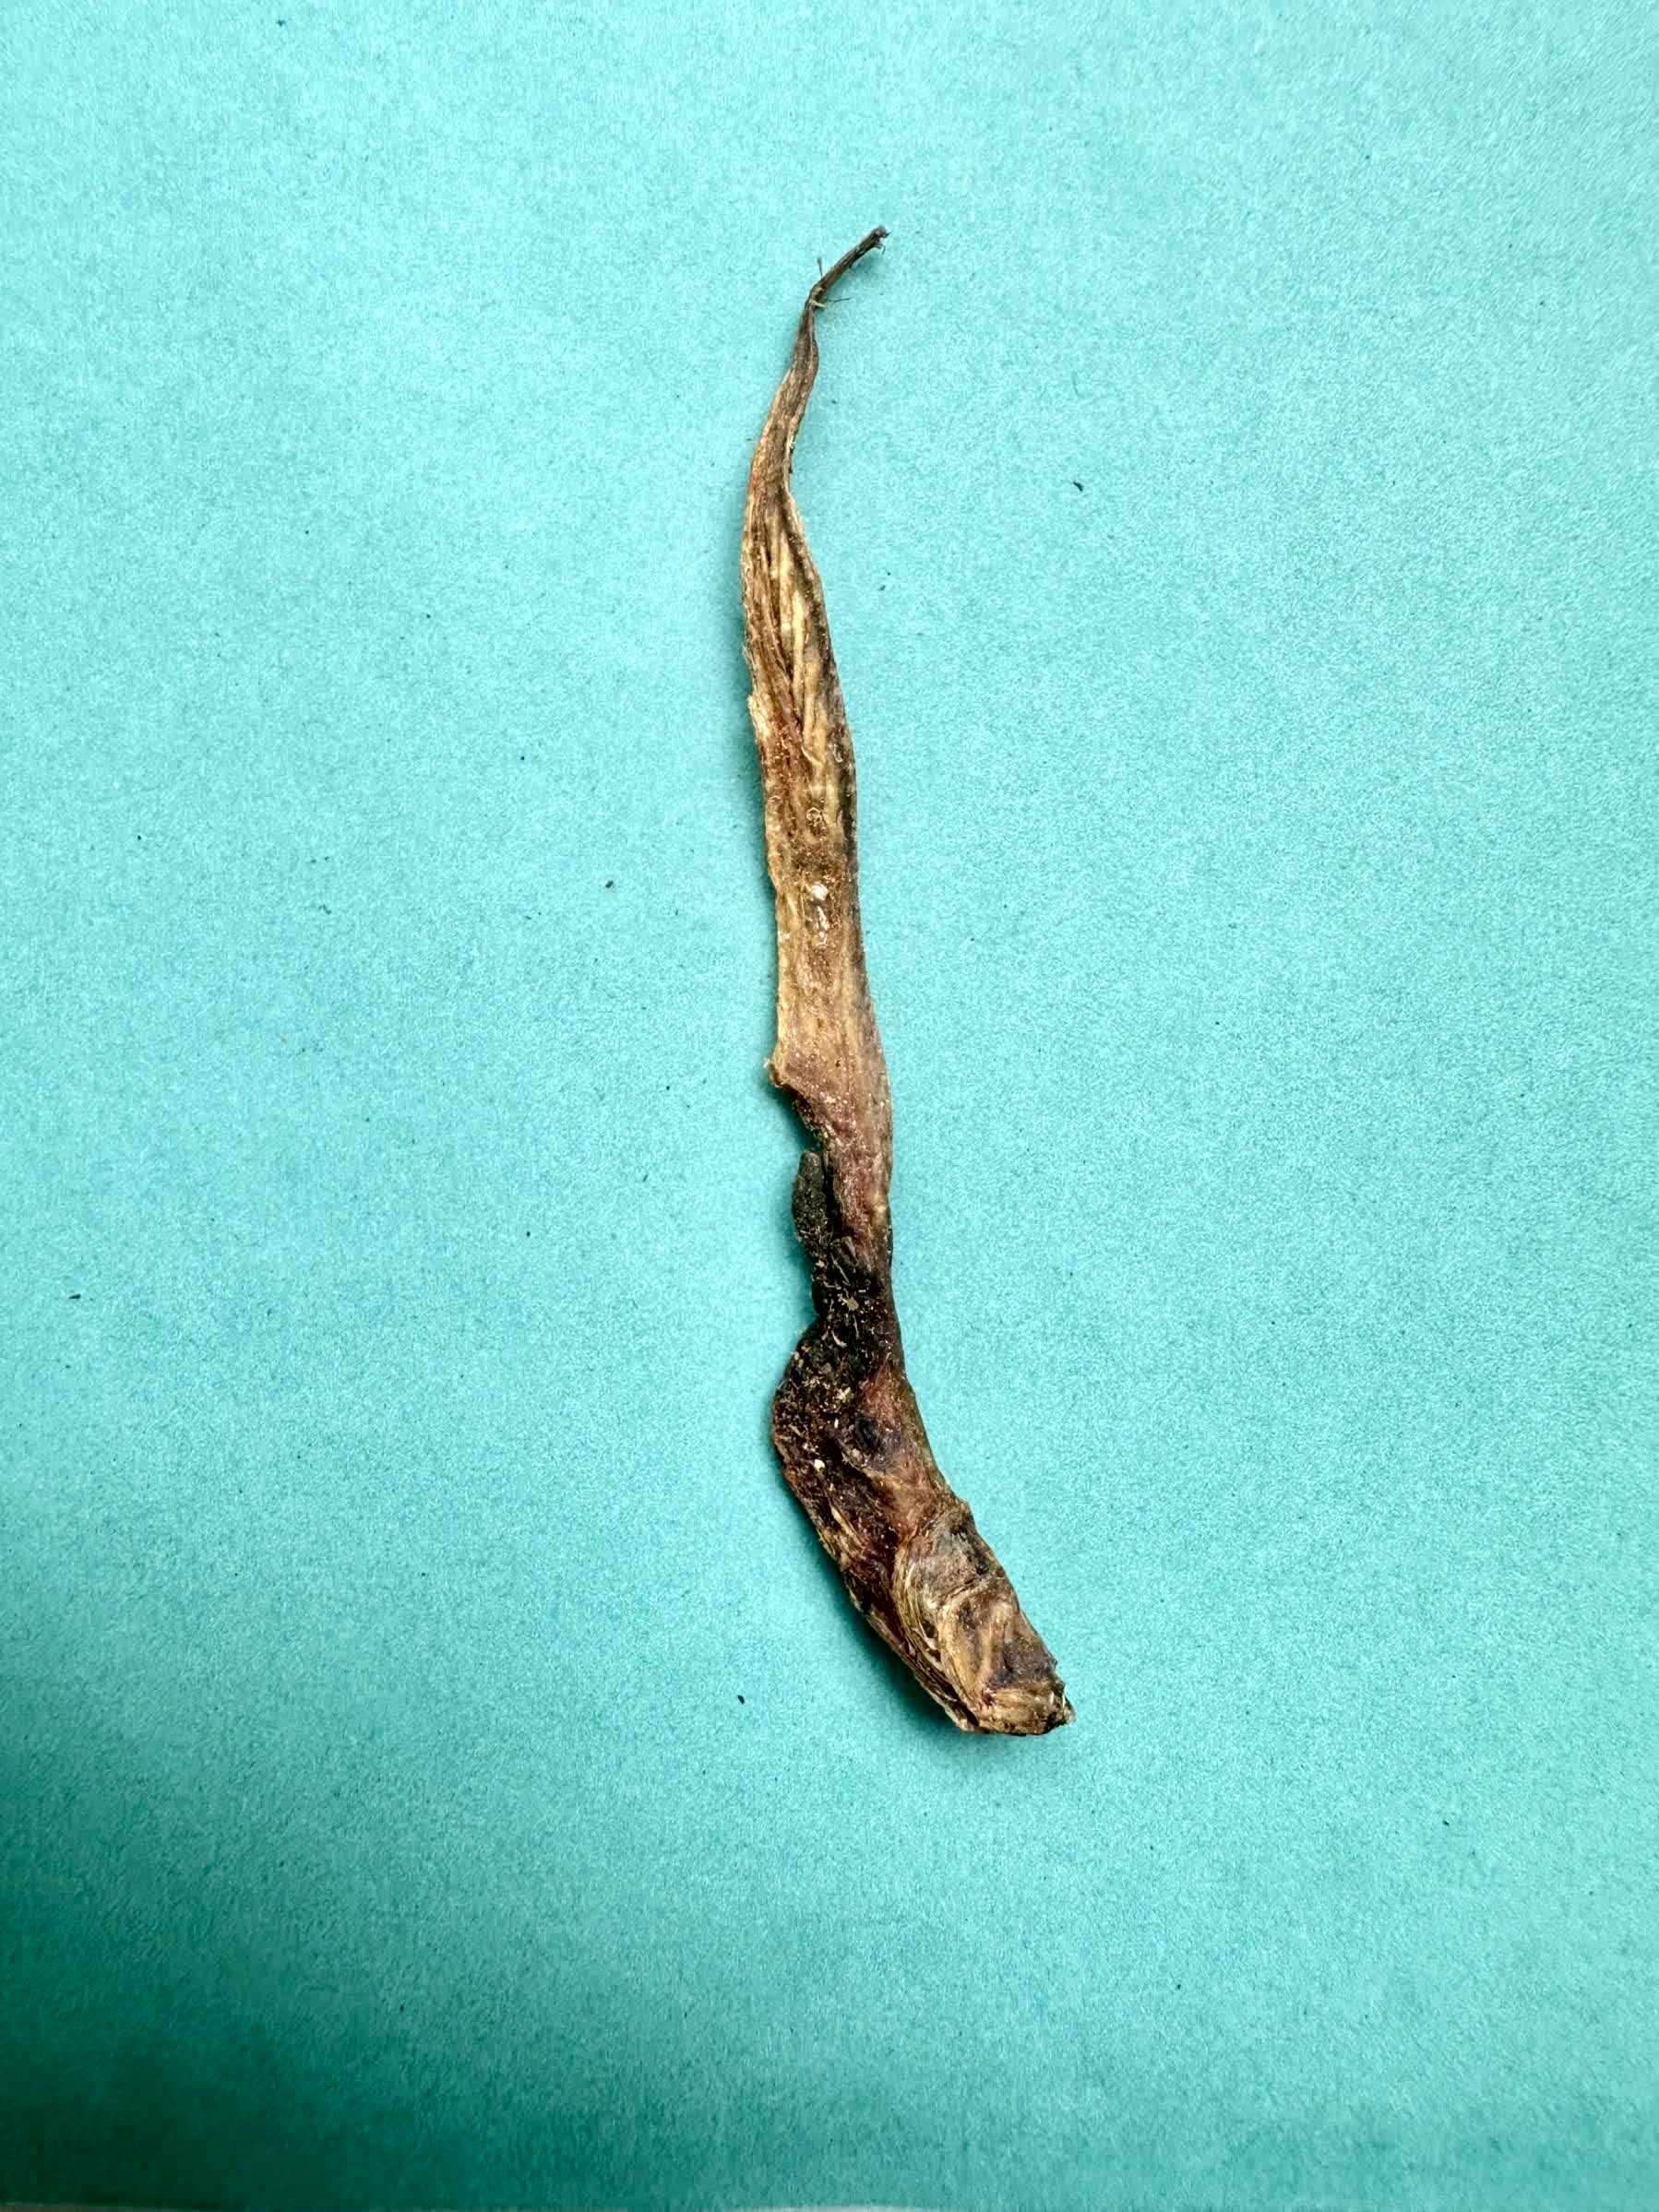
Species: Chewa